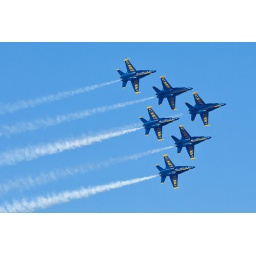
Blue Angels flying over my home in formation in University City (San Diego, CA)